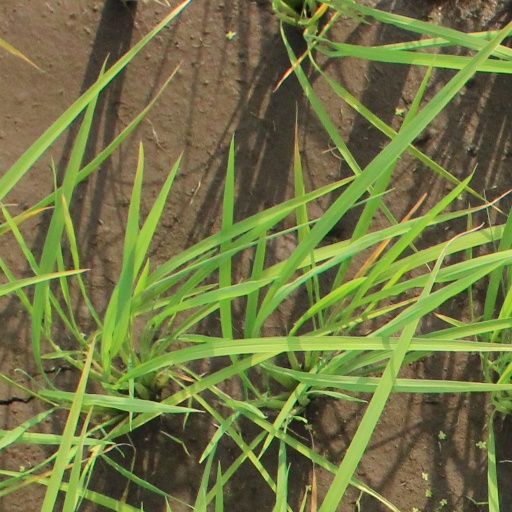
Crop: rice